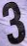
Number: 3